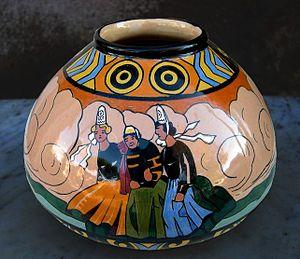
Vase à décor régionaliste par Jim Sevellec, Quimper, Manufacture Henriot, XXe siècle, France.
La faïence de Quimper est produite depuis 1708 dans le quartier faïencier historique de Locmaria, près du centre-ville de Quimper. Sa production s'est développée en faisant venir l'argile de Bordeaux et Rouen, bénéficiant de la présence de deux cours d'eau, l'Odet et le Steir et des forêts environnantes pour le combustible.